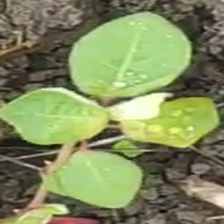
Weed species: Moti_dudhi(Euphorbia_geneculata_L)